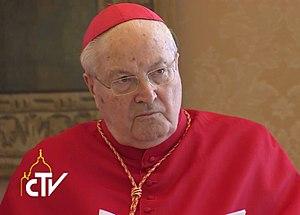
Le cardinal Angelo Sodano au cours du consistoire ordinaire public donné par le pape François le 15 mars 2016.